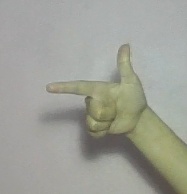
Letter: yaa